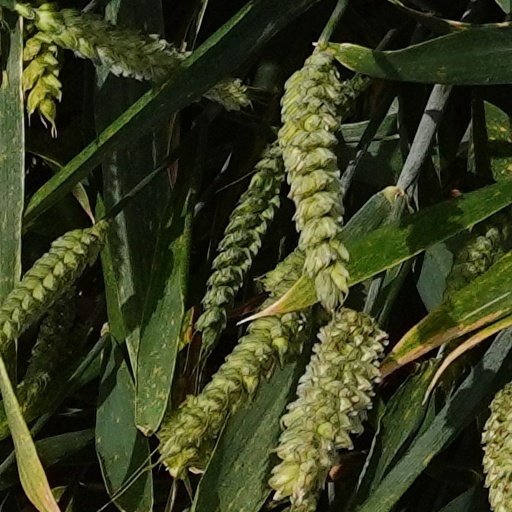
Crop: wheat